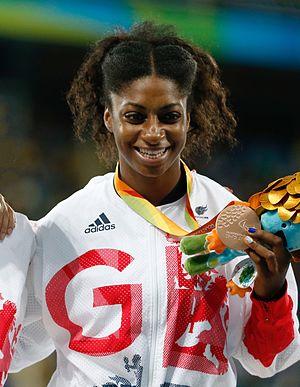
Kadeena Cox, MBE est une athlète handisport britannique qui participe aux épreuves d'athlétisme dans la catégorie T38 et aux épreuves de paracyclisme en C4.